It's a Long Way to Tipperary

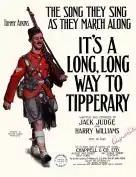
Sheet music cover

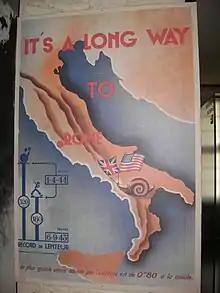
The song was so popular that its title is referenced in English in this German propaganda poster for distribution in occupied France.

"It's a Long Way to Tipperary" (or "It's a Long, Long Way to Tipperary") is an English music hall song first performed in 1912 by Jack Judge, and written by Judge and Harry Williams, though authorship of the song has long been disputed.